PEČAT-type coin

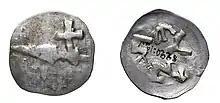
PEČAT-type coin with a joint symbol of a spearhead and a cross.

PEČAT or ПЕЧАТЬ -type coin was the first Lithuanian coin minted in the fourth quarter of the 14th c. in Vilnius, the capital city of Grand Duchy of Lithuania. They were minted by Jogaila, Vytautas the Great, and possibly Algirdas or Skirgaila. The coins depict a unique symbol consisting of a spearhead with a cross. The name comes from the fact that on the reverse a circular inscription ПЕЧАТЬ in Cyrillic letters is impressed. The word means "stamp".